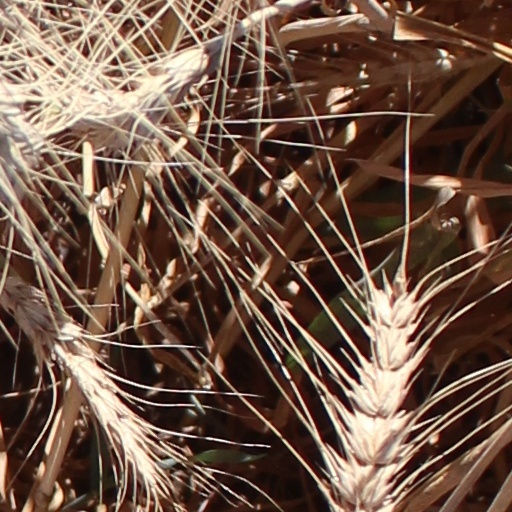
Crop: wheat